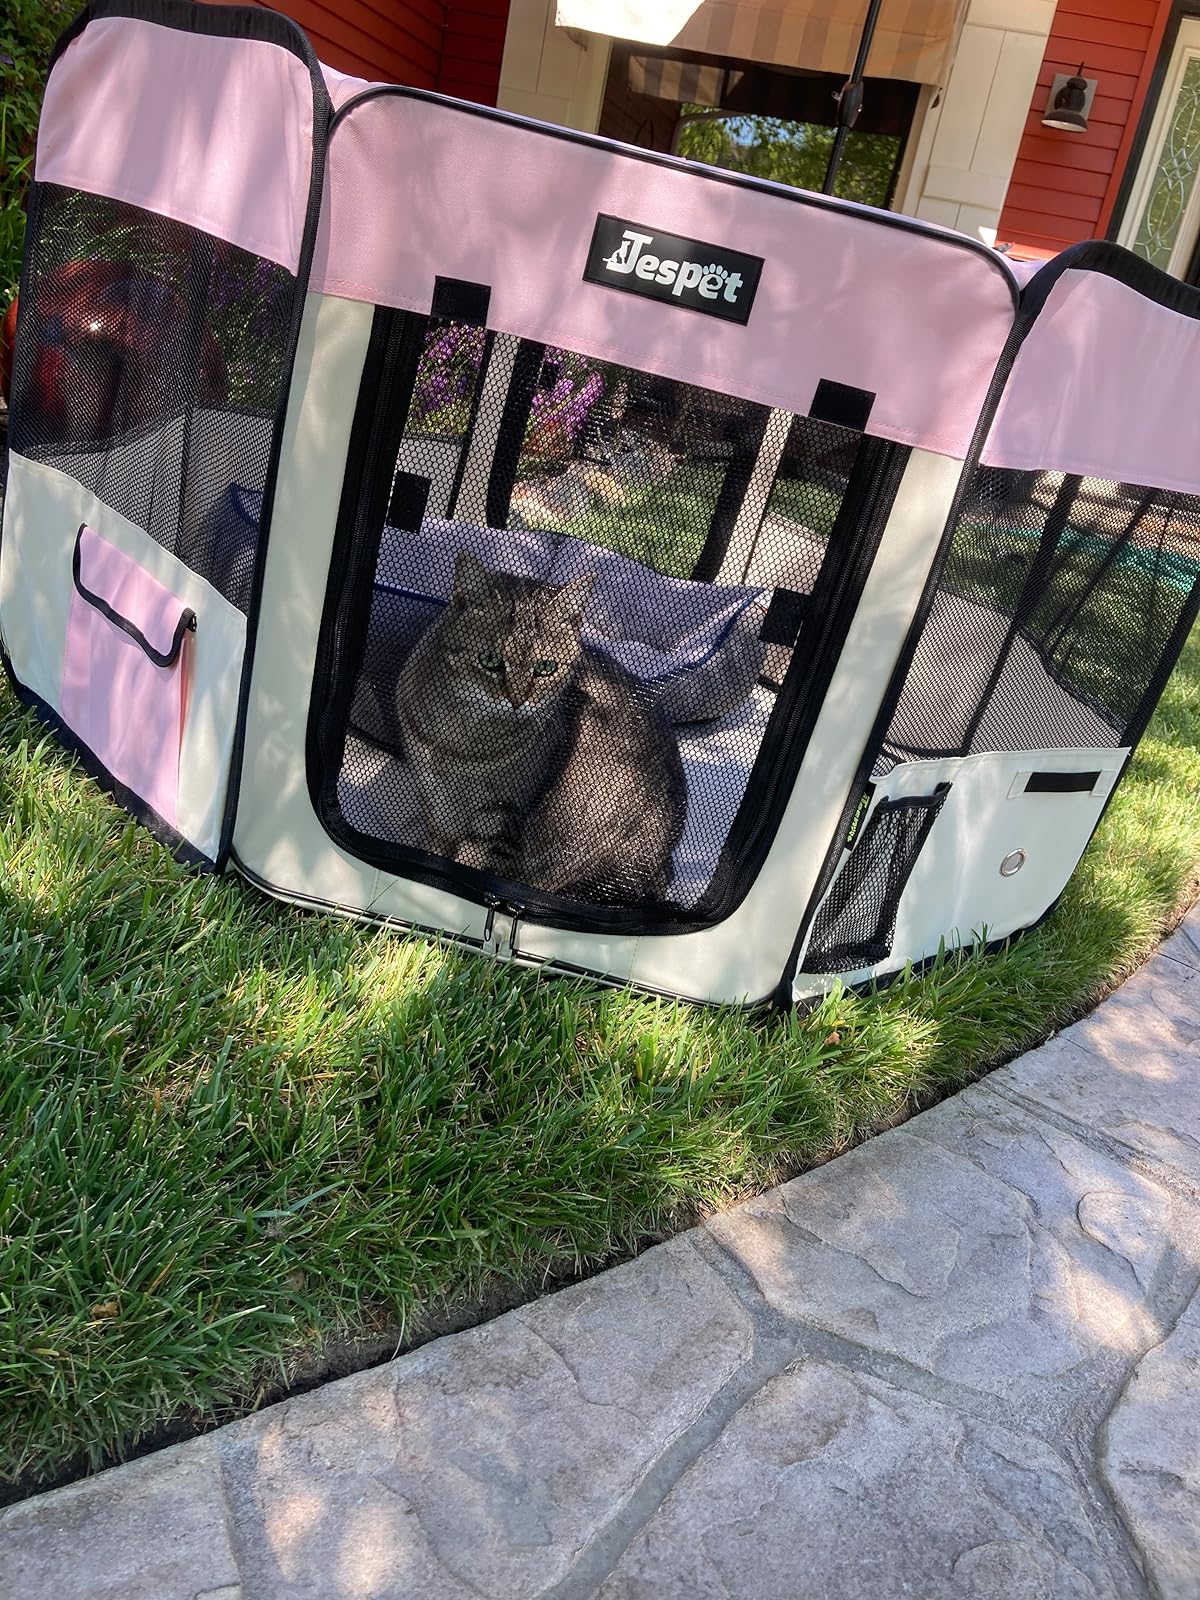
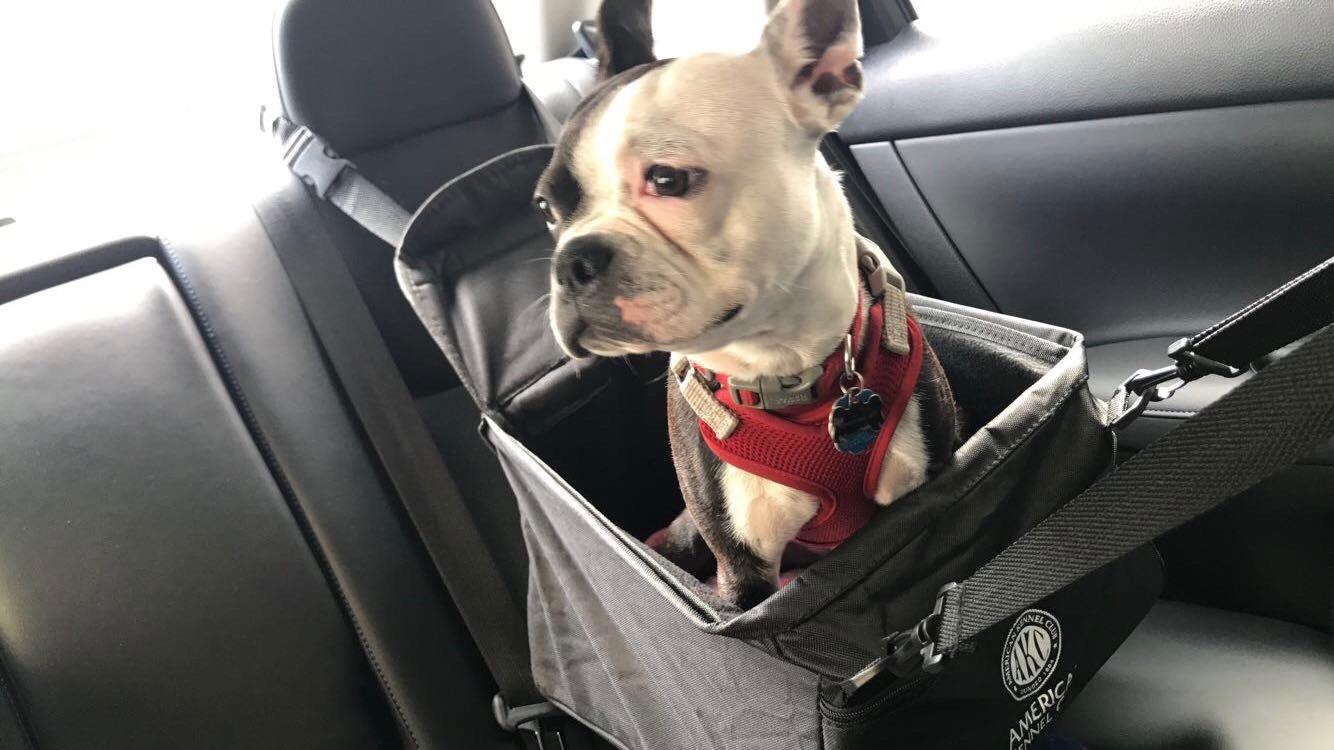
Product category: items_kennel
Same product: no